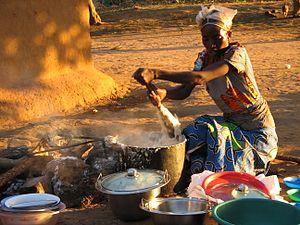
Le nshima, ou nsima, est un plat originaire de Zambie, à base de farine de maïs, qui se présente sous la forme de purée blanche. Il est consommé dans toute l’Afrique, en particulier à l’Est, en Zambie, au Malawi et au Kenya, où il constitue la base de l’alimentation quotidienne.